2009 New Zealand Warriors season

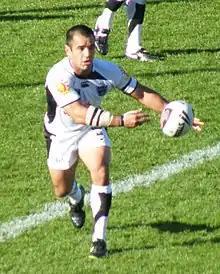
Stacey Jones: came out of retirement to play for the Warriors in 2009

Warrior Sonny Fai went missing at around 7pm on 4 January 2009, after being caught in a rip current while trying to save some family who had got into difficulty at Te Henga (Bethells Beach), Auckland. His body is yet to be found. The entire team attended his two memorial services, one in a Samoan Methodist Church and one held at Te Henga (Bethells Beach).